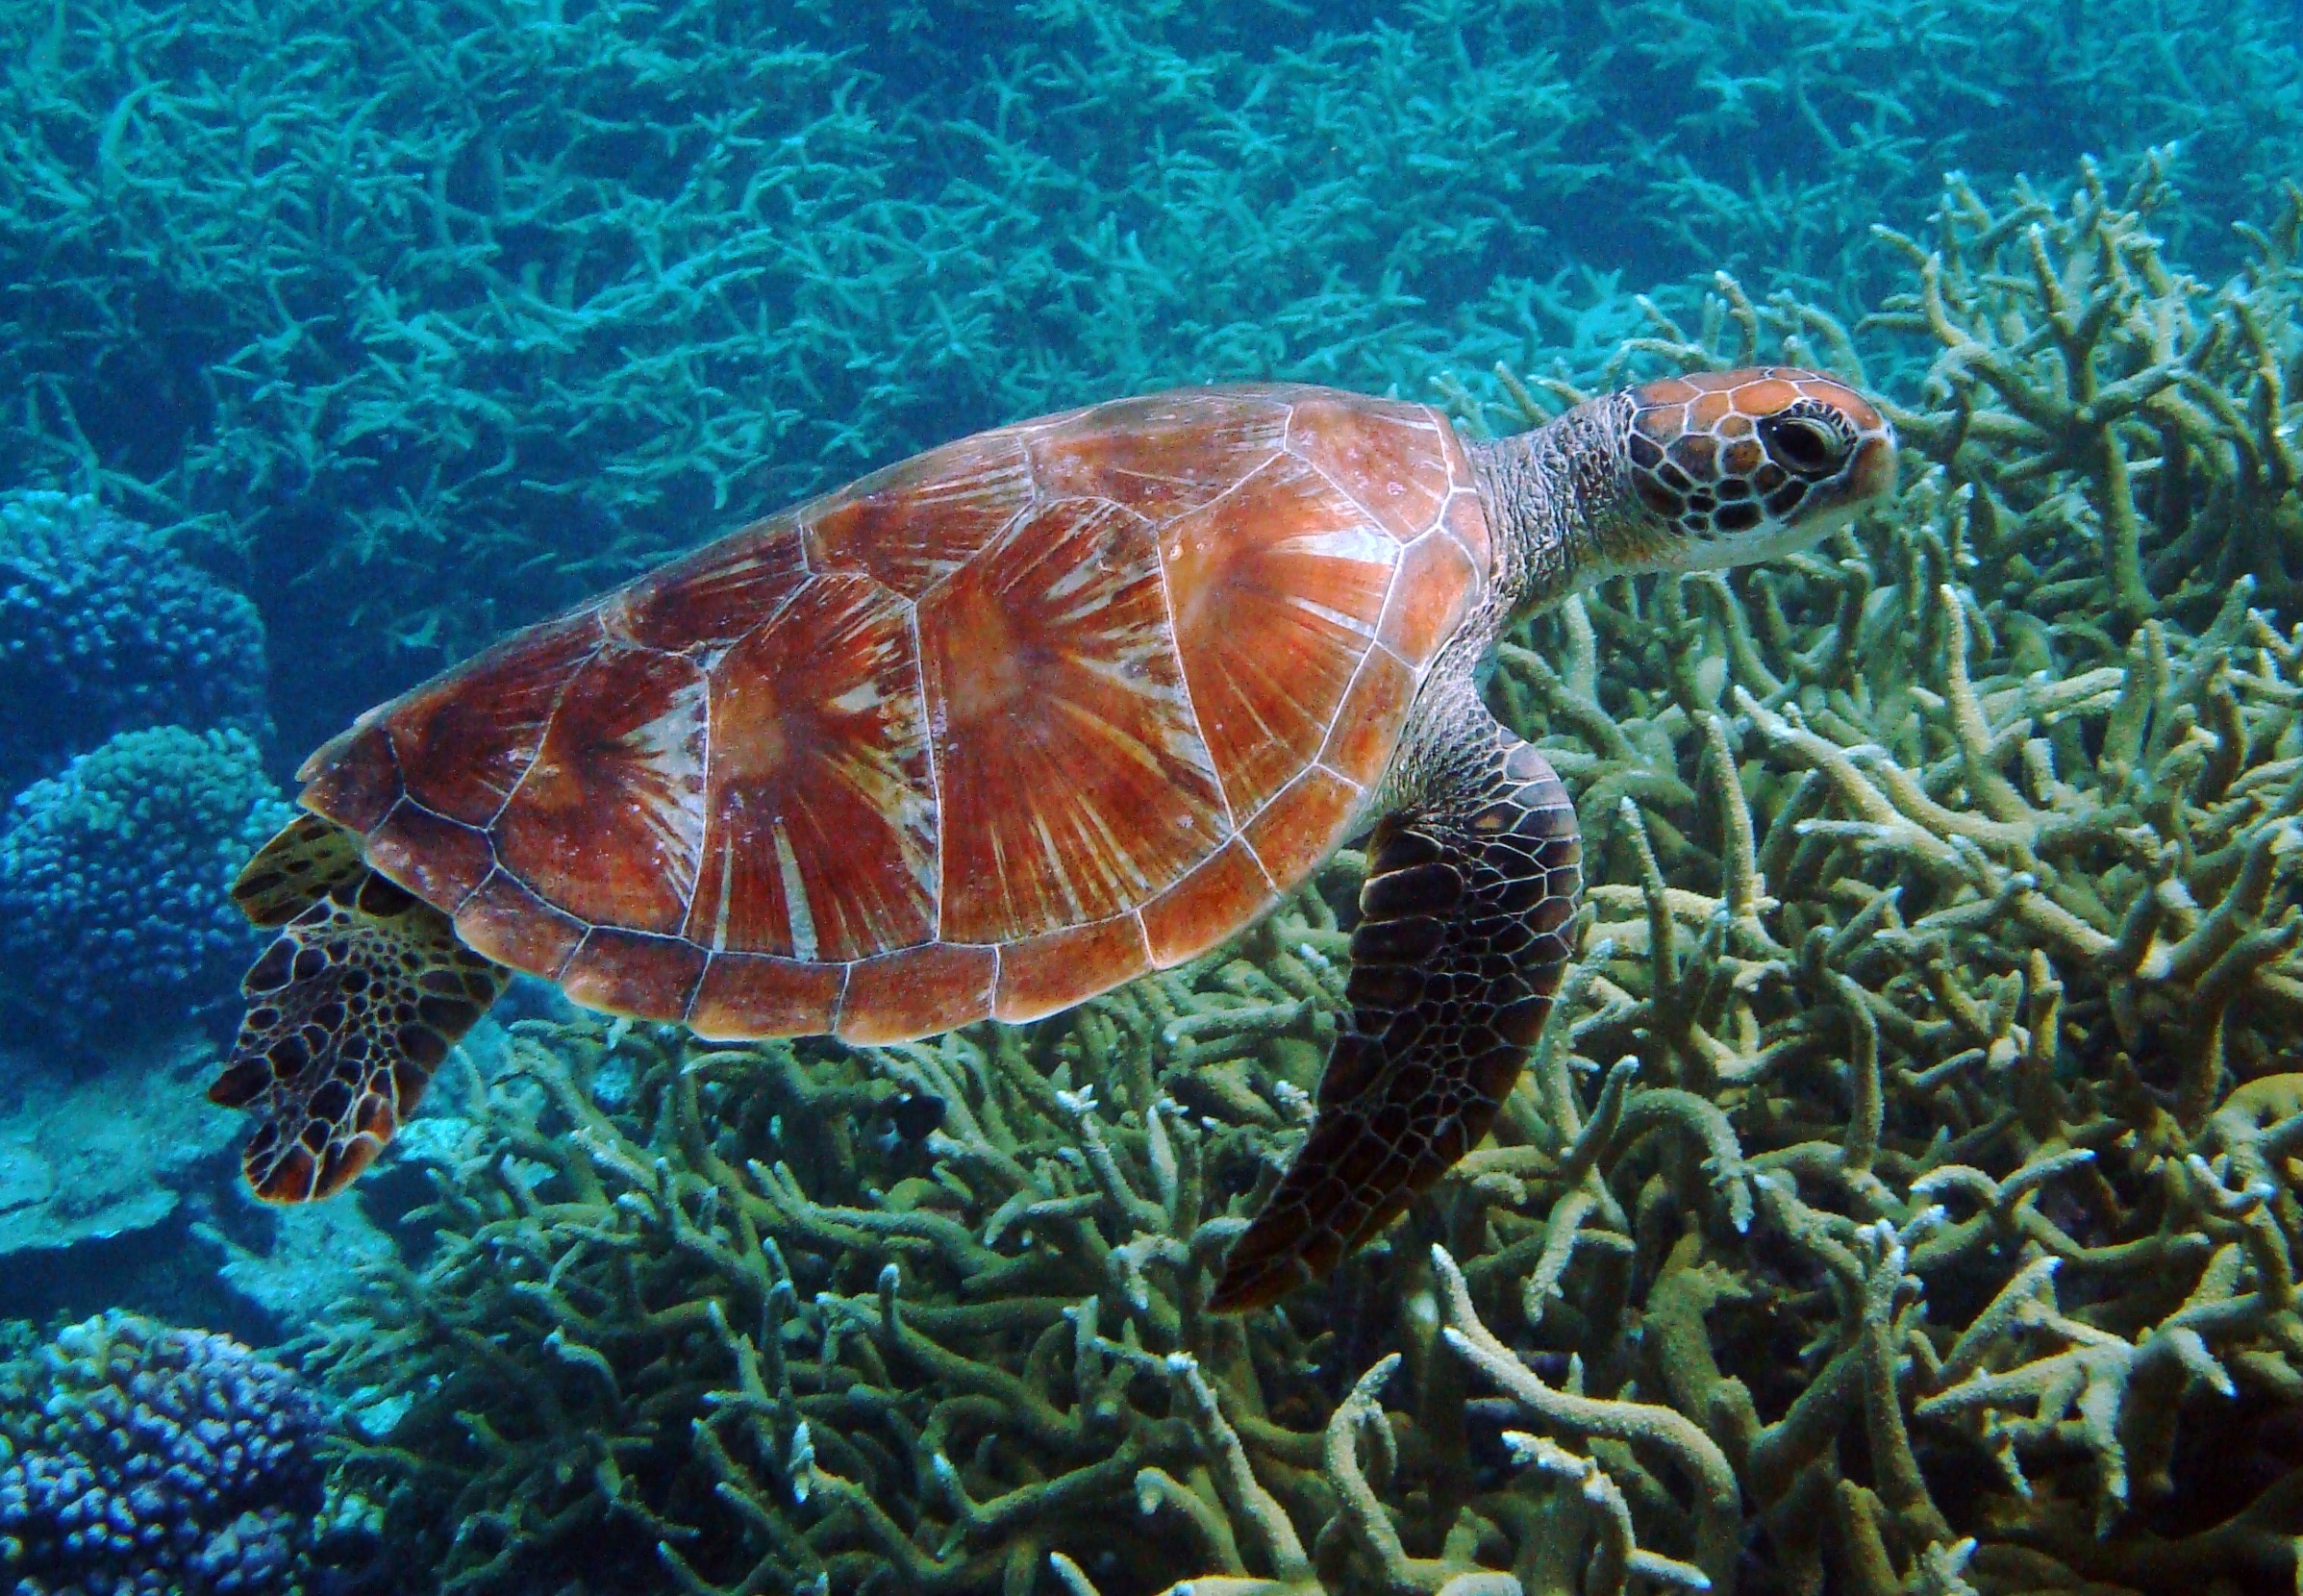
sea, water, ocean, wildlife, underwater, biology, turtle, sea turtle, reptile, fauna, swimming, coral reef, reef, marine, vertebrate, organism, loggerhead, green turtle, emydidae, marine biology